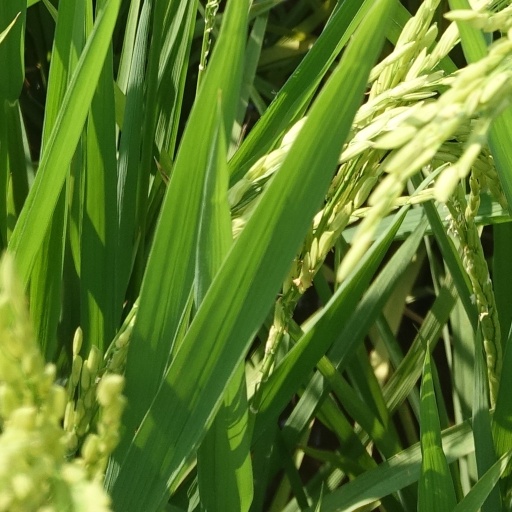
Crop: rice